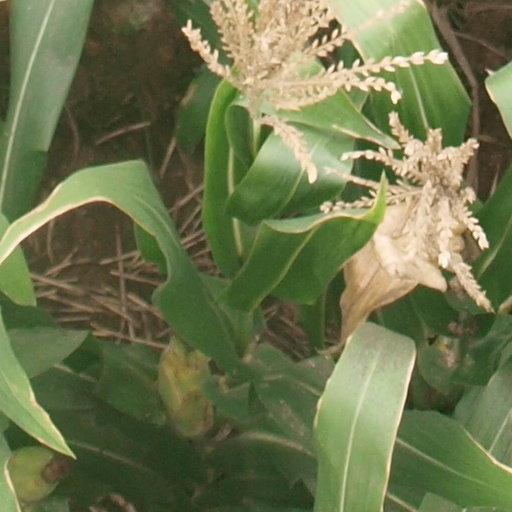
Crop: maize; corn